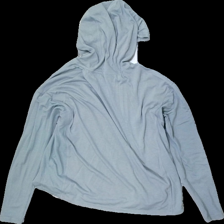
View: back
Type: Hoodie
Category: Ladies
Brand: Missing
Colors: Grey
Material: 100% Polyester
Cut: Regular
Season: All
Trend: Sports
Price range: <50
Recommended usage: Recycle
Description: grey hoodie